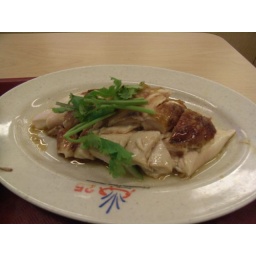
Ordered roasted chicken by mistake should've ordered the white one.